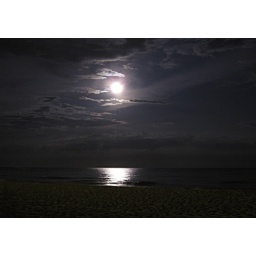
A reflection of the moon in the water on the beach at Castelldefels